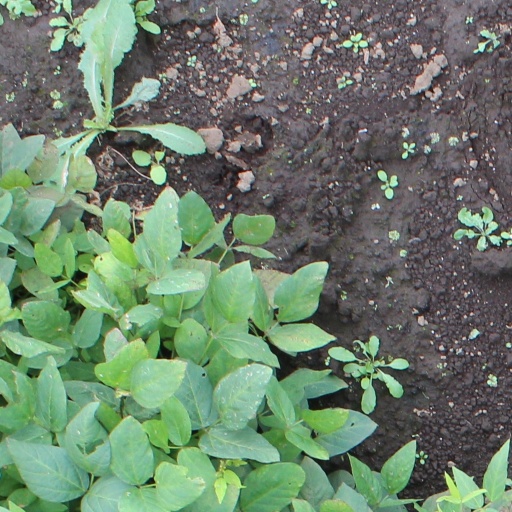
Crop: soybean